Seventh-day Adventist Church pioneers

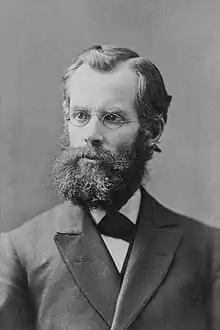
John Nevins Andrews.

John Nevins Andrews (July 22, 1829 in Poland, Maine – October 21, 1883 in Basel, Switzerland), was a Seventh-day Adventist minister, missionary, writer, editor, and scholar. J. N. Andrews was the first SDA missionary sent to countries outside North America. He was the most prominent author and scholar of his time, in the Adventist church.